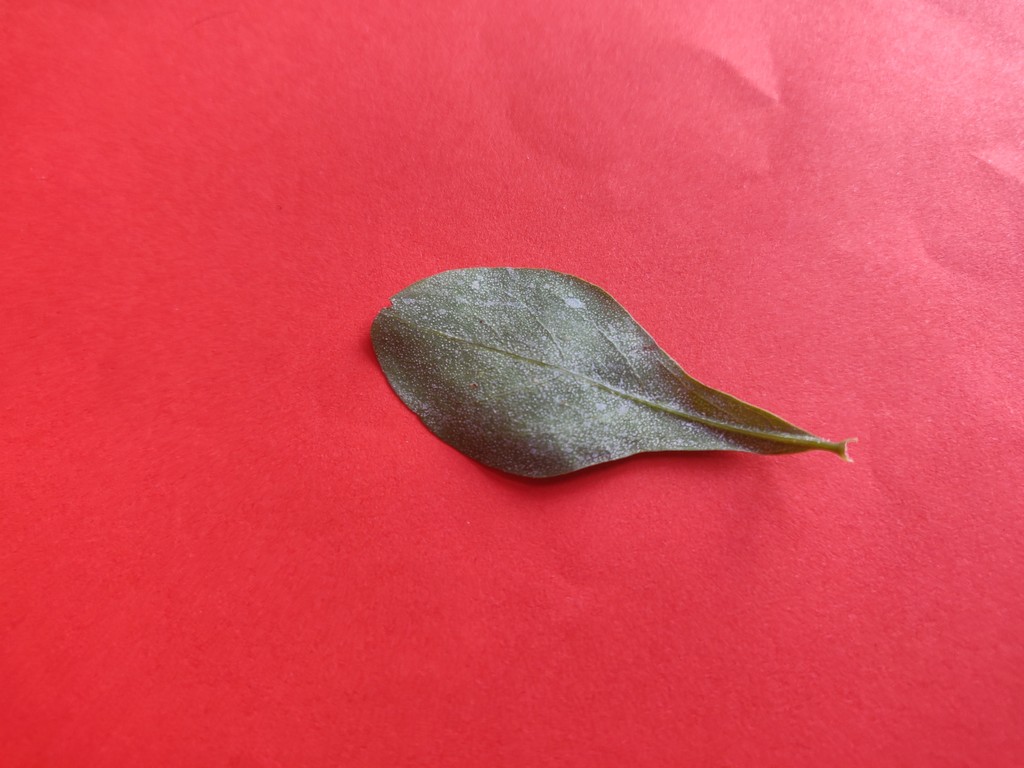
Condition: Unhealthy
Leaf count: single
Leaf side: back